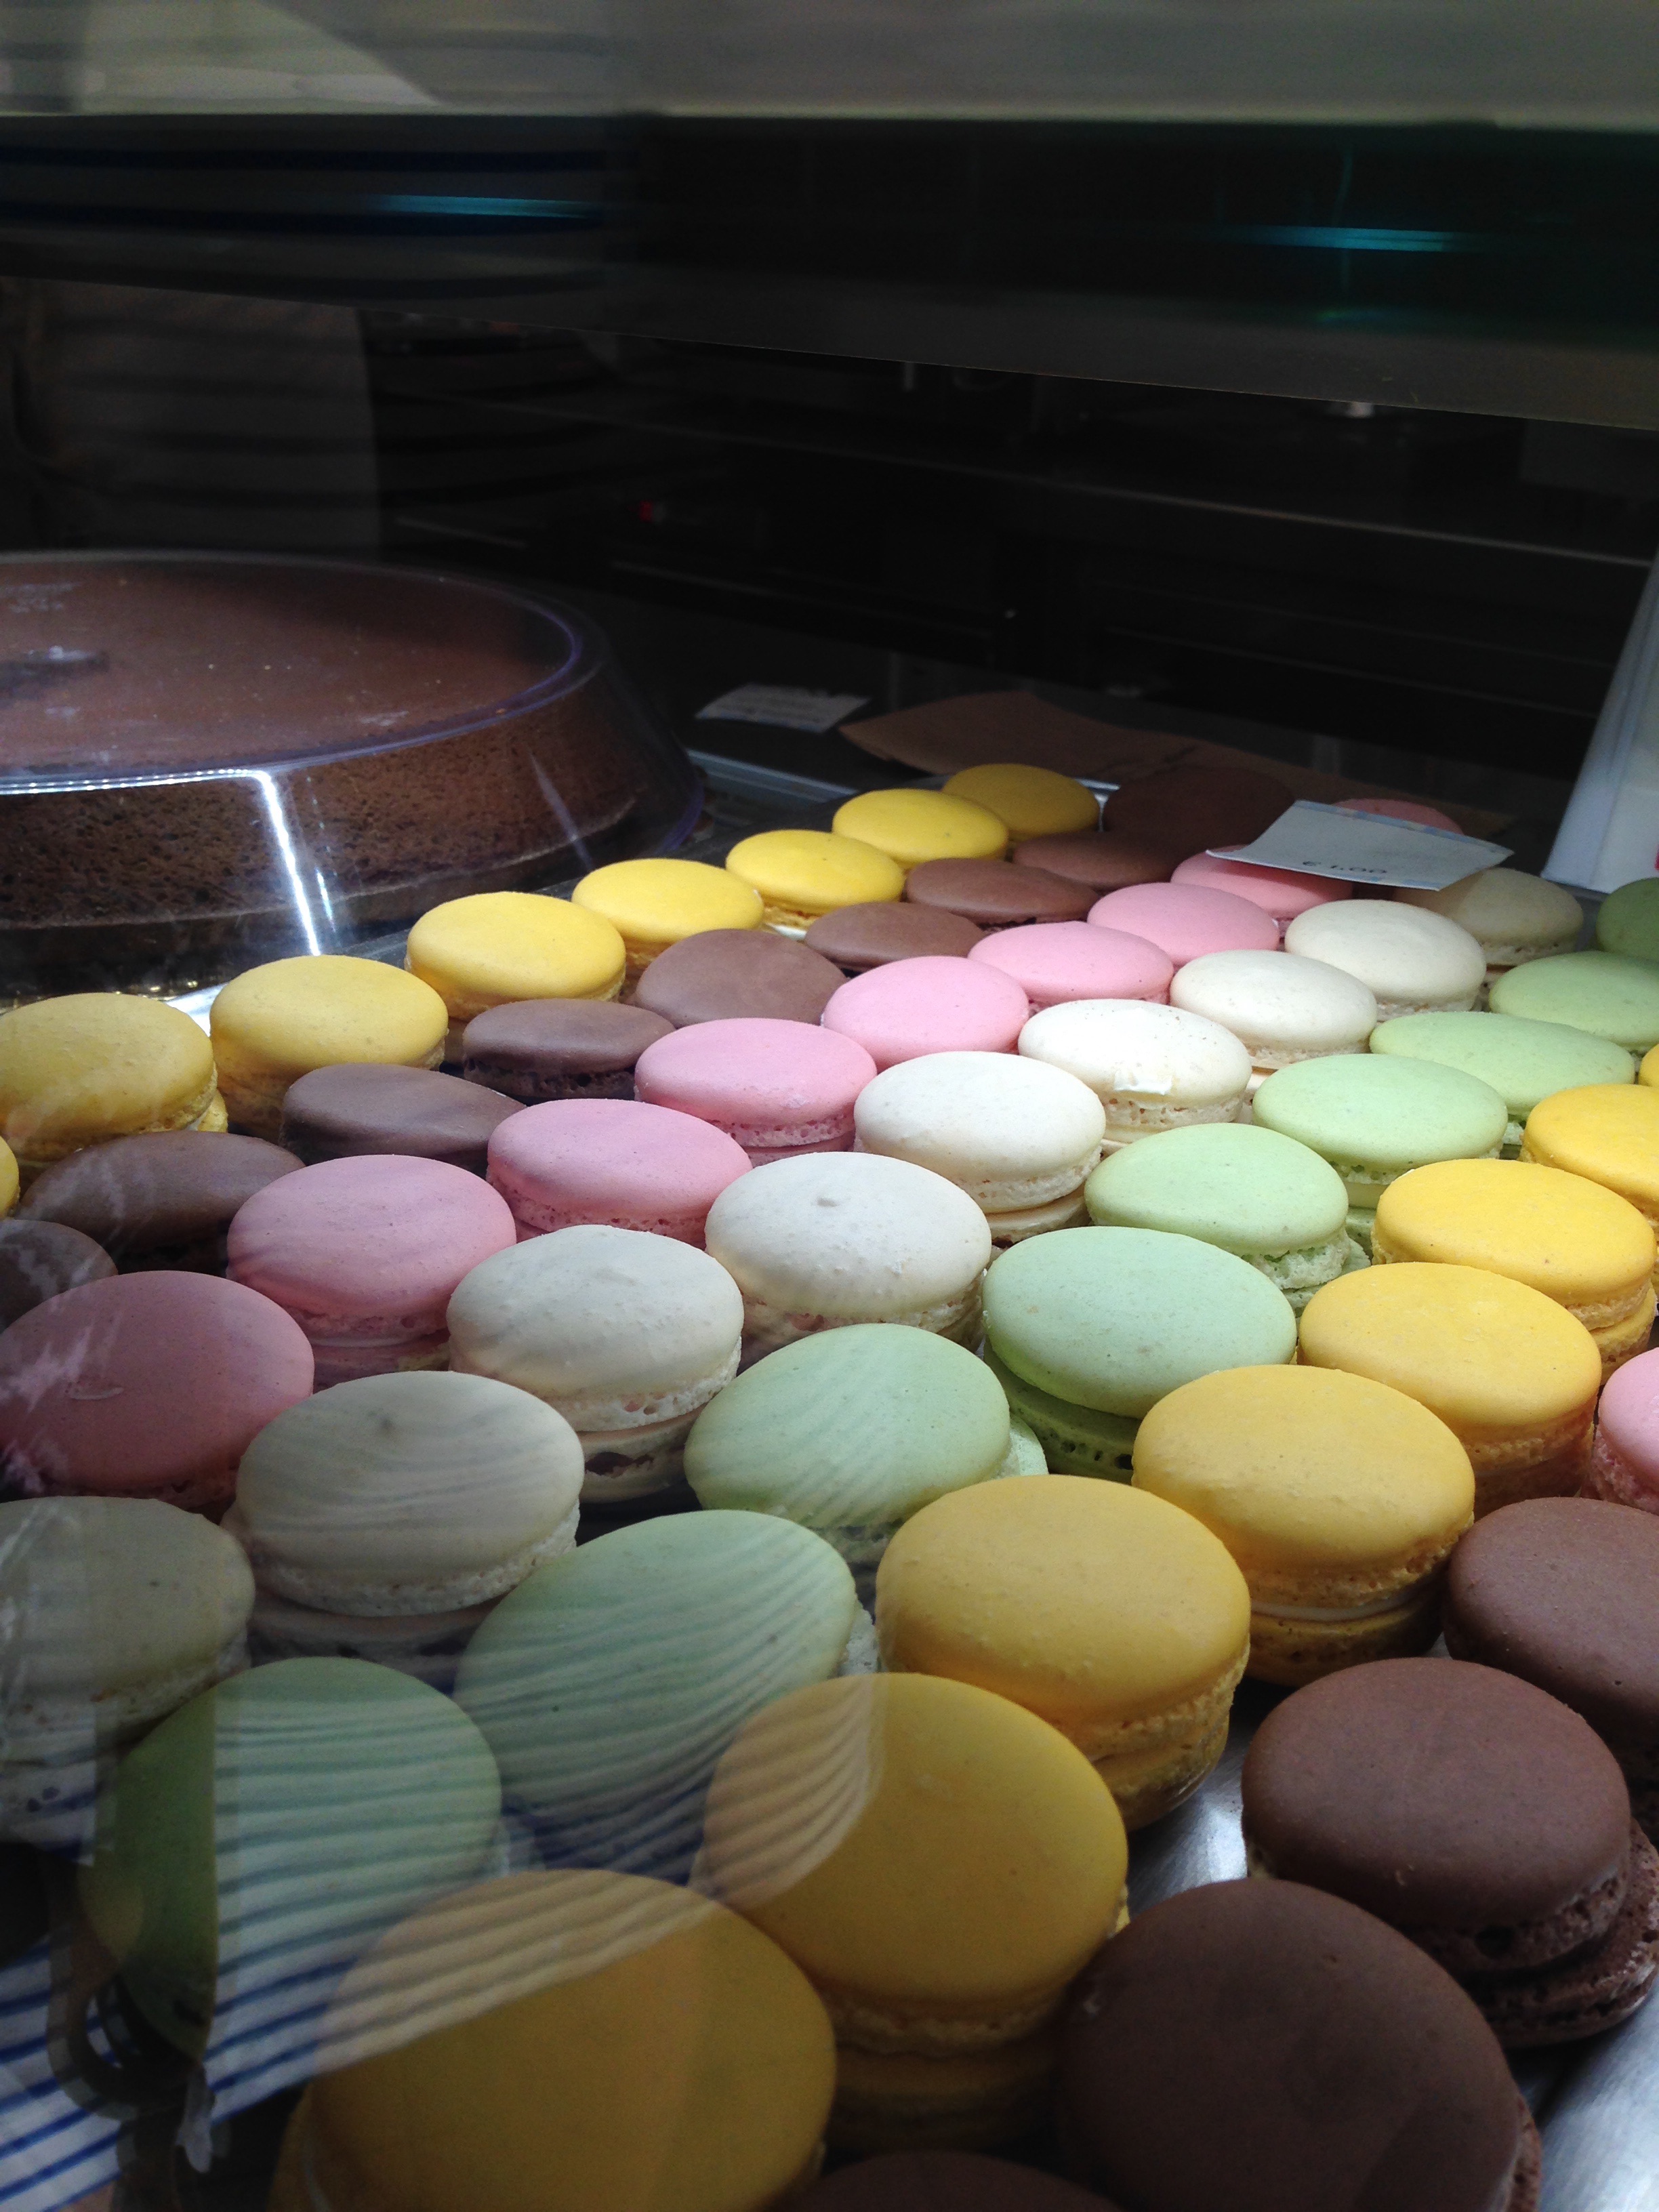
food, chocolate, baking, dessert, cuisine, cake, icing, sweetness